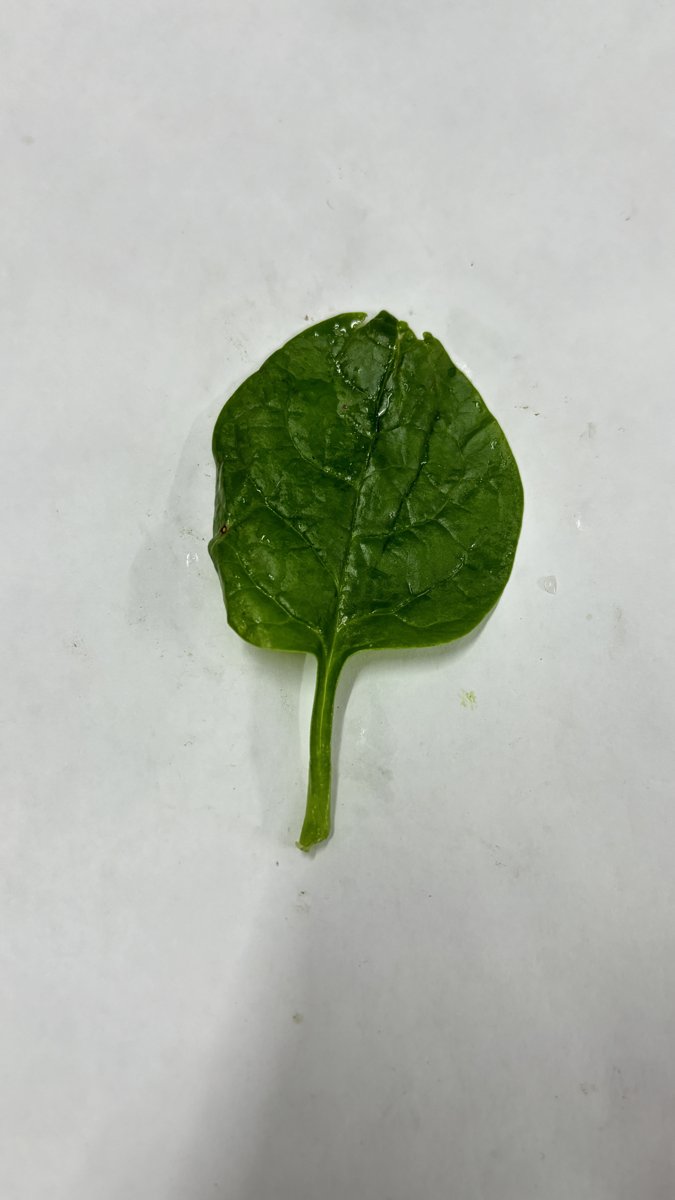
Label: Pest-Damage